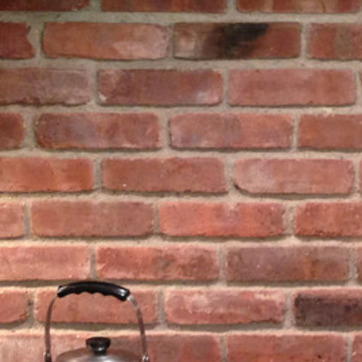
Material: brick